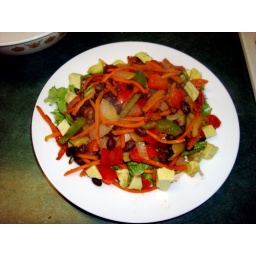
Cooked carrots, onion, zucchini, peppers, and black beans with salsa, served hot over a bed of lettuce with cubed avocadohealthyappetite.wordpress.com